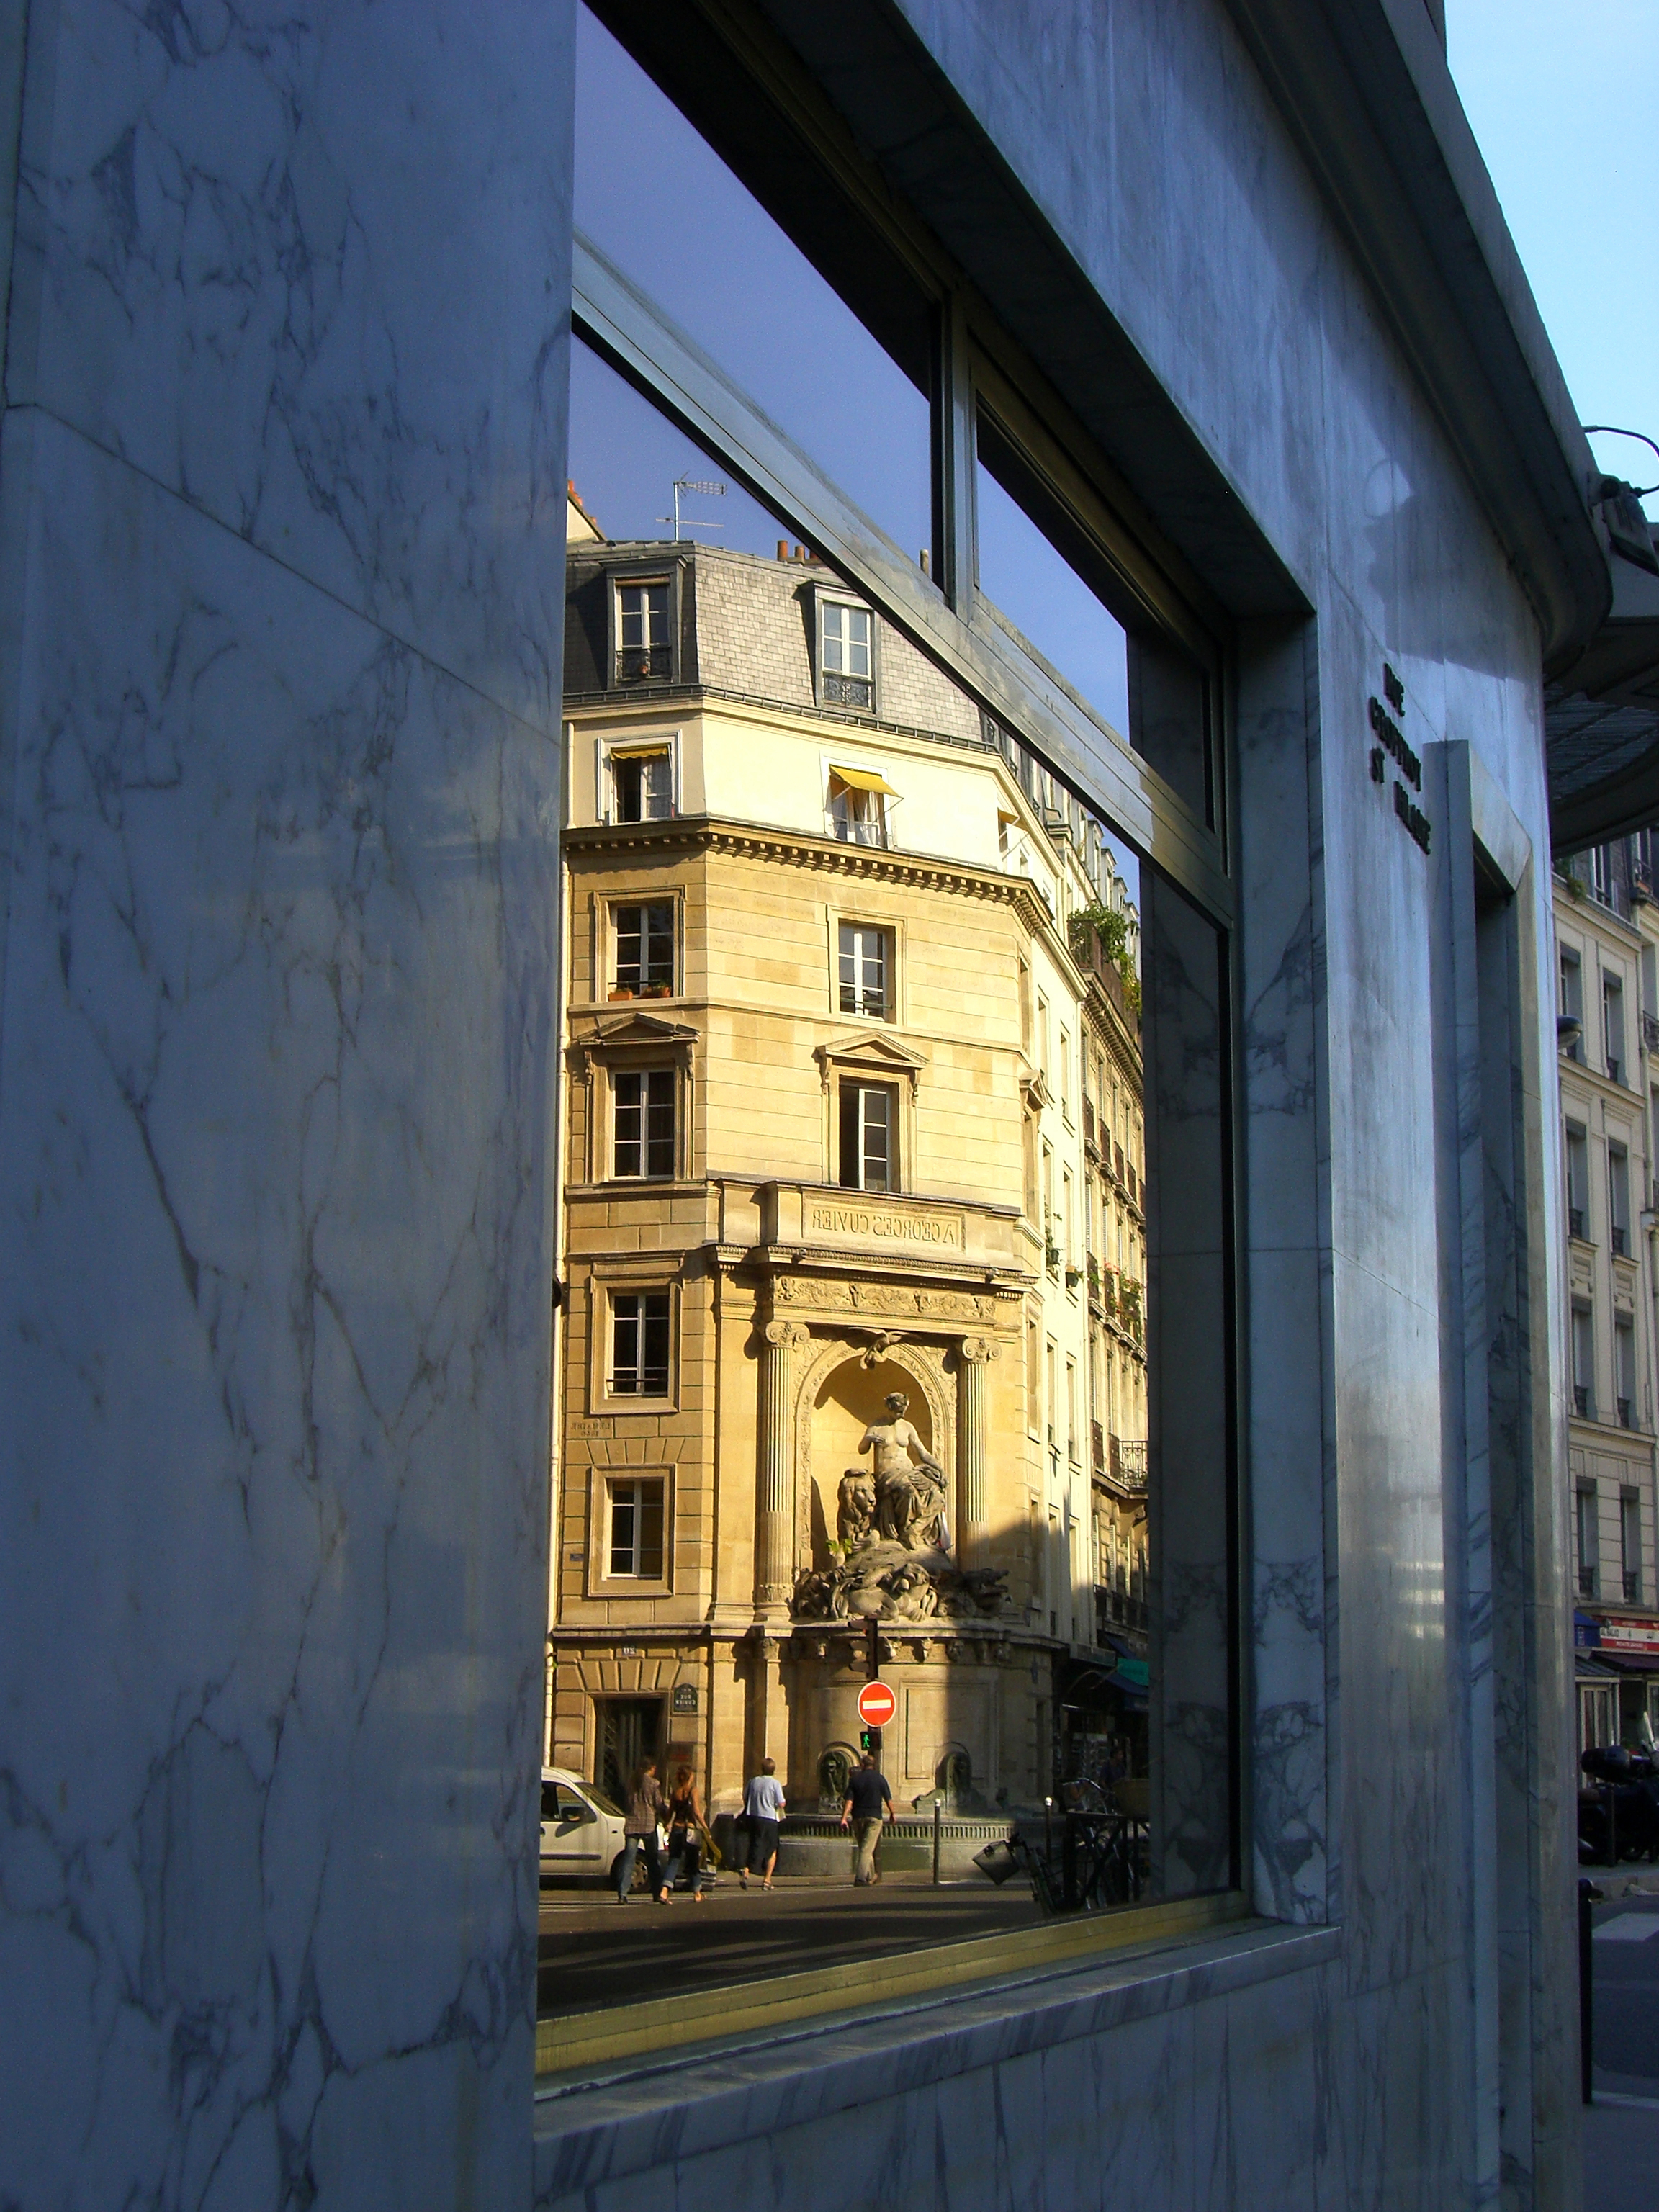
outdoor, architecture, road, street, house, window, town, city, paris, downtown, france, europe, landmark, facade, creativecommons, mirror, stock, reflections, ccby, 2d, carloszgz, original, cmstoolsphotoring, freeculturalworks, openlicense, freepictures, rue, calle, miroir, espejo, reflejo, reflejos, reflet, reflets, glace, arquitectura, francia, europa, notags, urban area